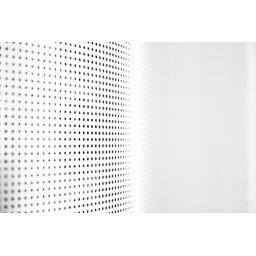
a pillar/ column in Jungfraujoch, covered by a stainless steel plate with holes. background was a white wall next to it.